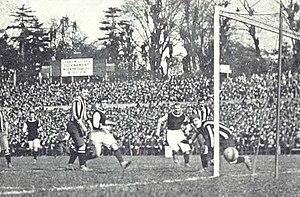
Le Newcastle United Football Club, souvent abrégé en NUFC, est un club de football anglais fondé le 9 décembre 1892 à la suite de la fusion entre le club de Newcastle East End et celui de Newcastle West End et qui évolue depuis sa création au St James' Park. Quatre titres de champion d'Angleterre, six Coupes d'Angleterre, un Community Shield, une Coupe des villes de foires et une Coupe Intertoto composent le palmarès de ce club historique.
La Coupe d'Angleterre de football 1904-1905 est la 34e édition de la Coupe d'Angleterre, la plus ancienne compétition de football, la Football Association Challenge Cup. Aston Villa remporte la compétition pour la quatrième fois de son histoire, battant Newcastle United en finale sur le score de 2 à 0 à Crystal Palace, grâce à un doublé de Harry Hampton, l'un des plus prolifiques buteurs de l'époque.
Joseph Harry Hampton était un joueur de football anglais.
L'histoire du football rend compte de la naissance et de l'évolution du football, un sport collectif apparu au milieu du XIXᵉ siècle en Grande-Bretagne et devenu au siècle suivant le plus populaire au monde.
Nommé à l'origine football association, le football /futbol/, ou soccer, est un sport collectif qui se joue principalement au pied avec un ballon sphérique. Il oppose deux équipes de onze joueurs dans un stade, que ce soit sur un terrain gazonné ou sur un plancher. L'objectif de chaque camp est de mettre le ballon dans le but adverse, sans utiliser les bras, et de le faire plus souvent que l'autre équipe.
L'Aston Villa Football Club est un club de football anglais basé à Birmingham évoluant en Premier League. Le club a remporté sept fois le Championnat d'Angleterre et autant de fois la Coupe d'Angleterre. Villa est l'un des cinq clubs anglais à avoir remporté la Coupe des clubs champions européens en 1982. De ce fait, Villa est le cinquième club anglais le plus titré avec 20 trophées majeurs, dont la majorité fut décrochée avant la Seconde Guerre mondiale et le plus récent a été remporté en 1996.
Le football en Angleterre est géré par la Fédération d'Angleterre de football, ou Football Association, fondée le 26 octobre 1863.